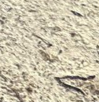
Surface type: compacted